Tim Brauch

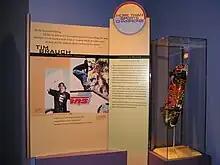
Smithsonian Exhibit October 2004

Timothy "Tim" Michael Brauch (April 26, 1974 – May 9, 1999) was an American professional skateboarder who grew up in San Jose, California. Brauch came up in skateboarding during the late 1980s and early 1990s, a period of skateboarding when professionalism meant small paychecks and little fame outside skateboarding, but much travel and many experiences and good times with friends and like-minded skaters.